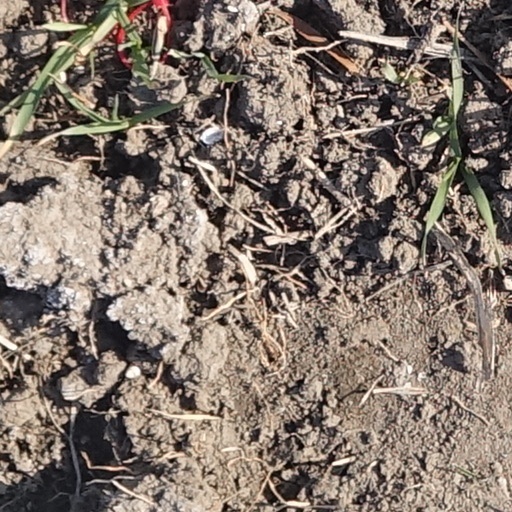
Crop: wheat